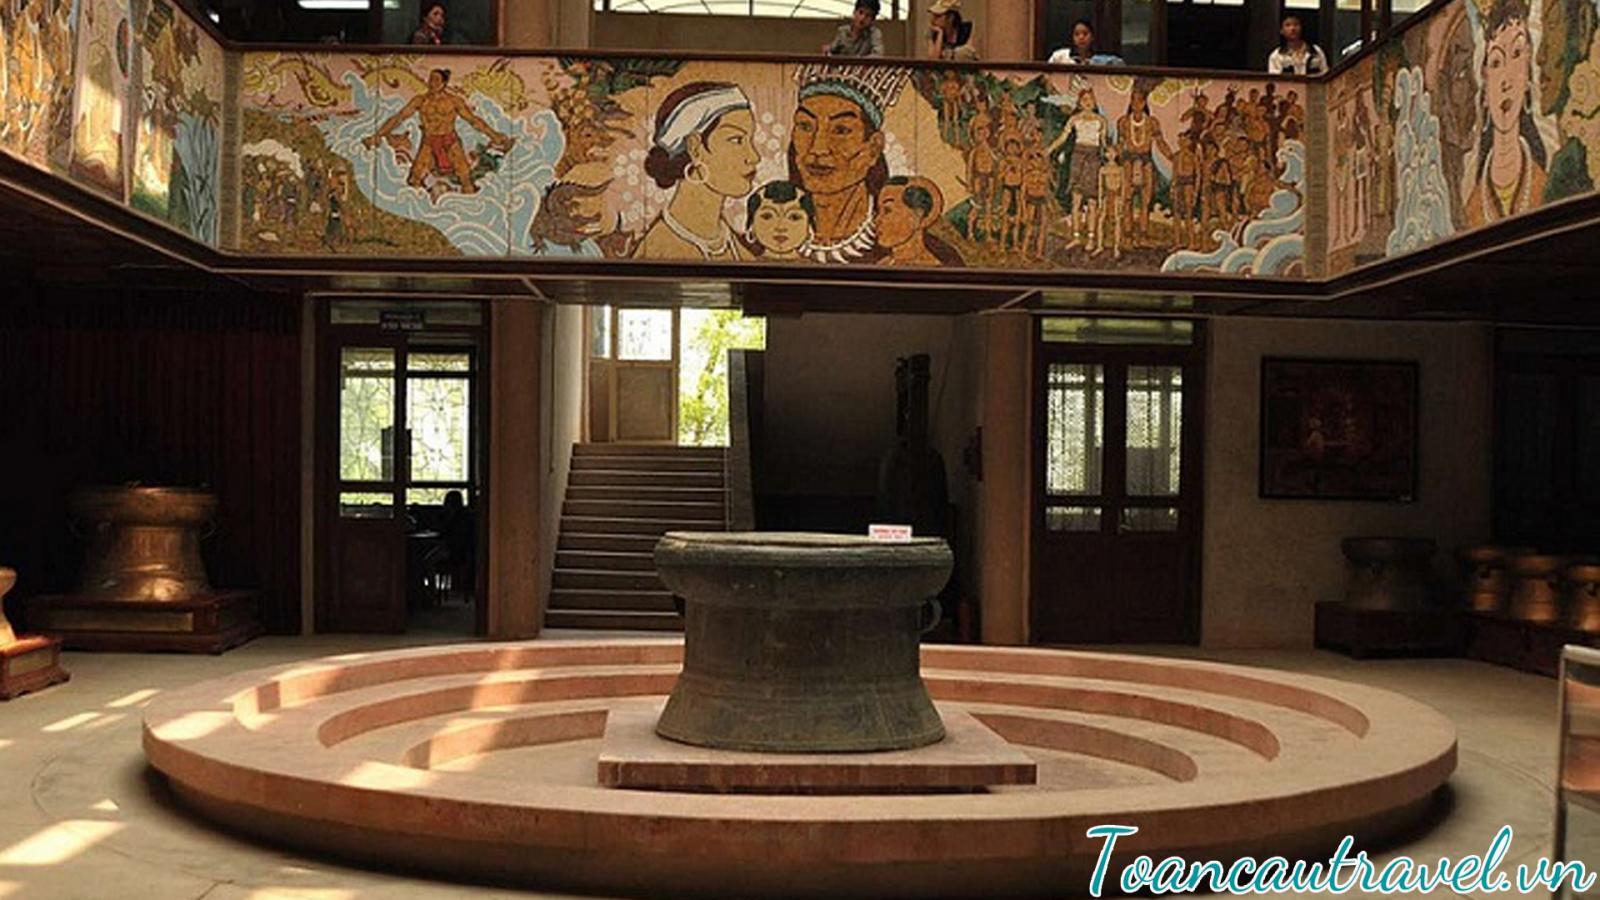
có một cái trống đồng được đặt ở chính giữa của căn phòng